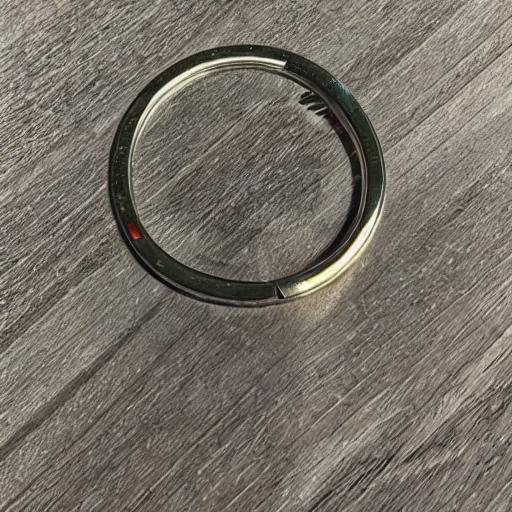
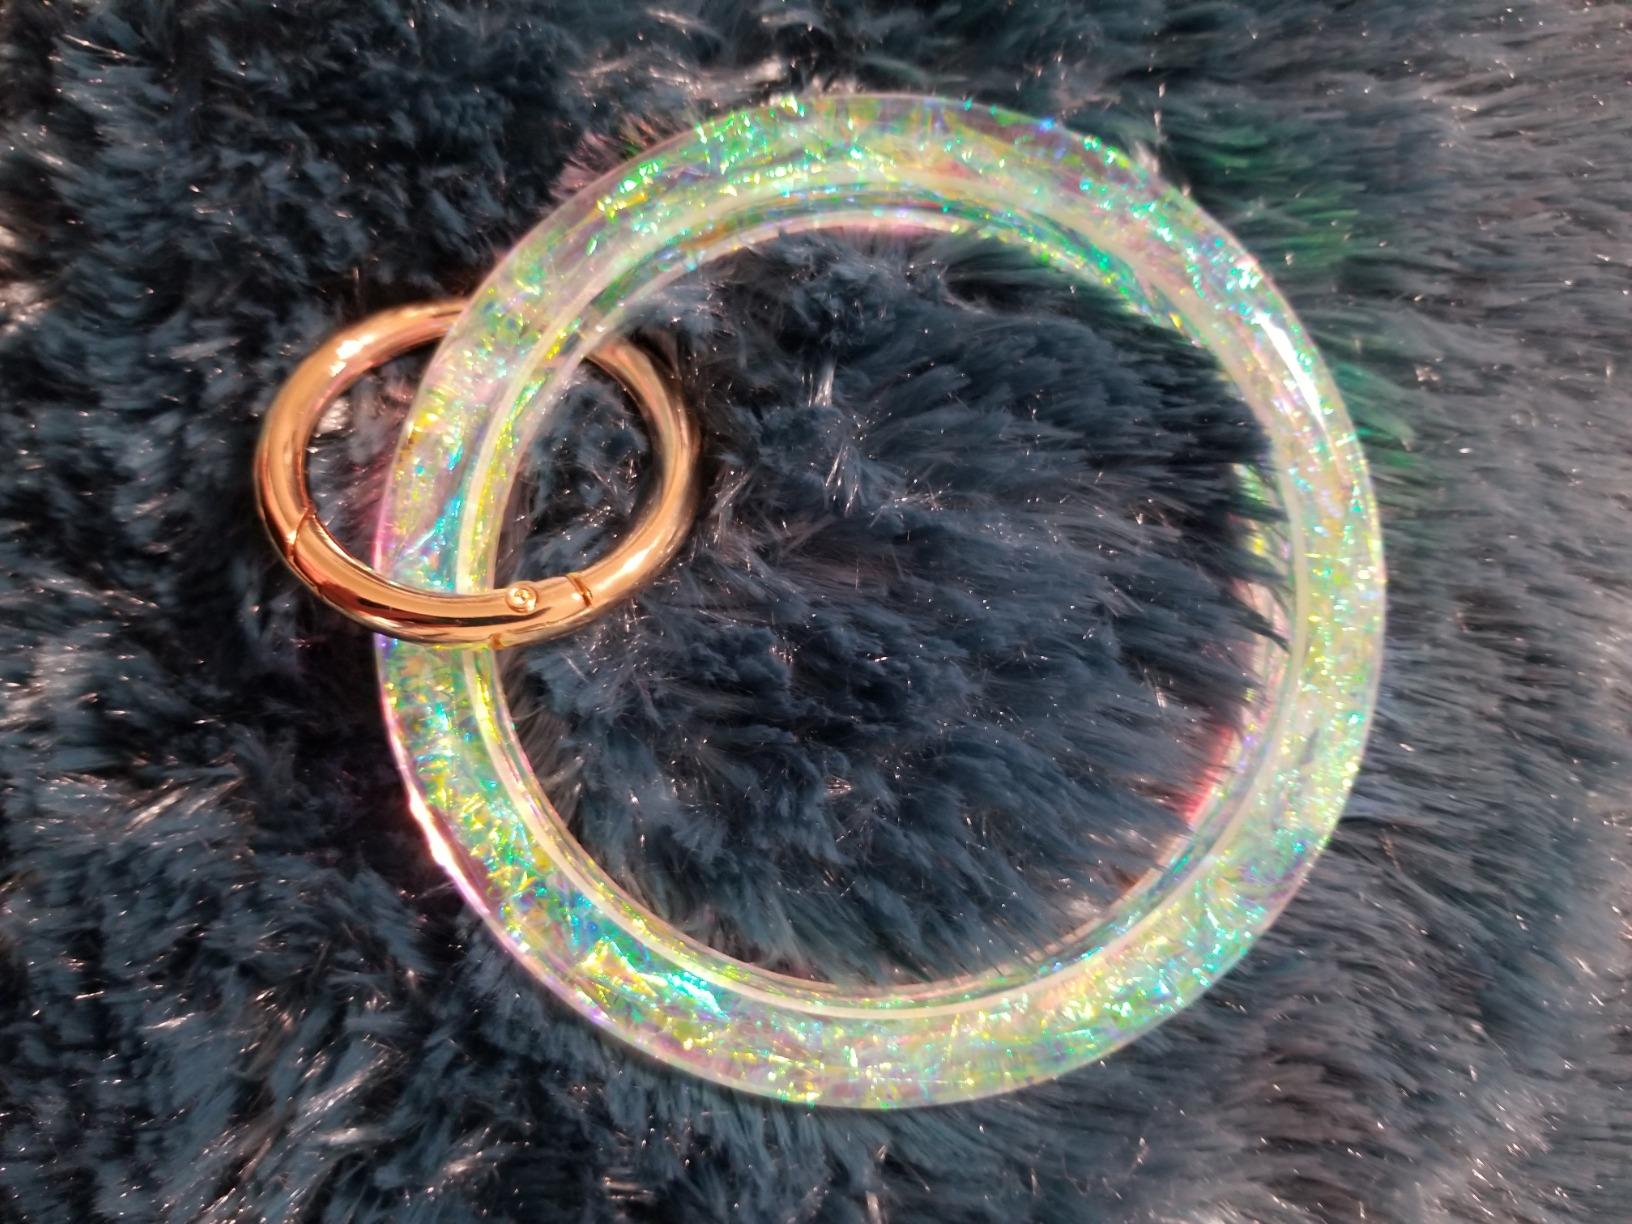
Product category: accessories_keychain
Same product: no